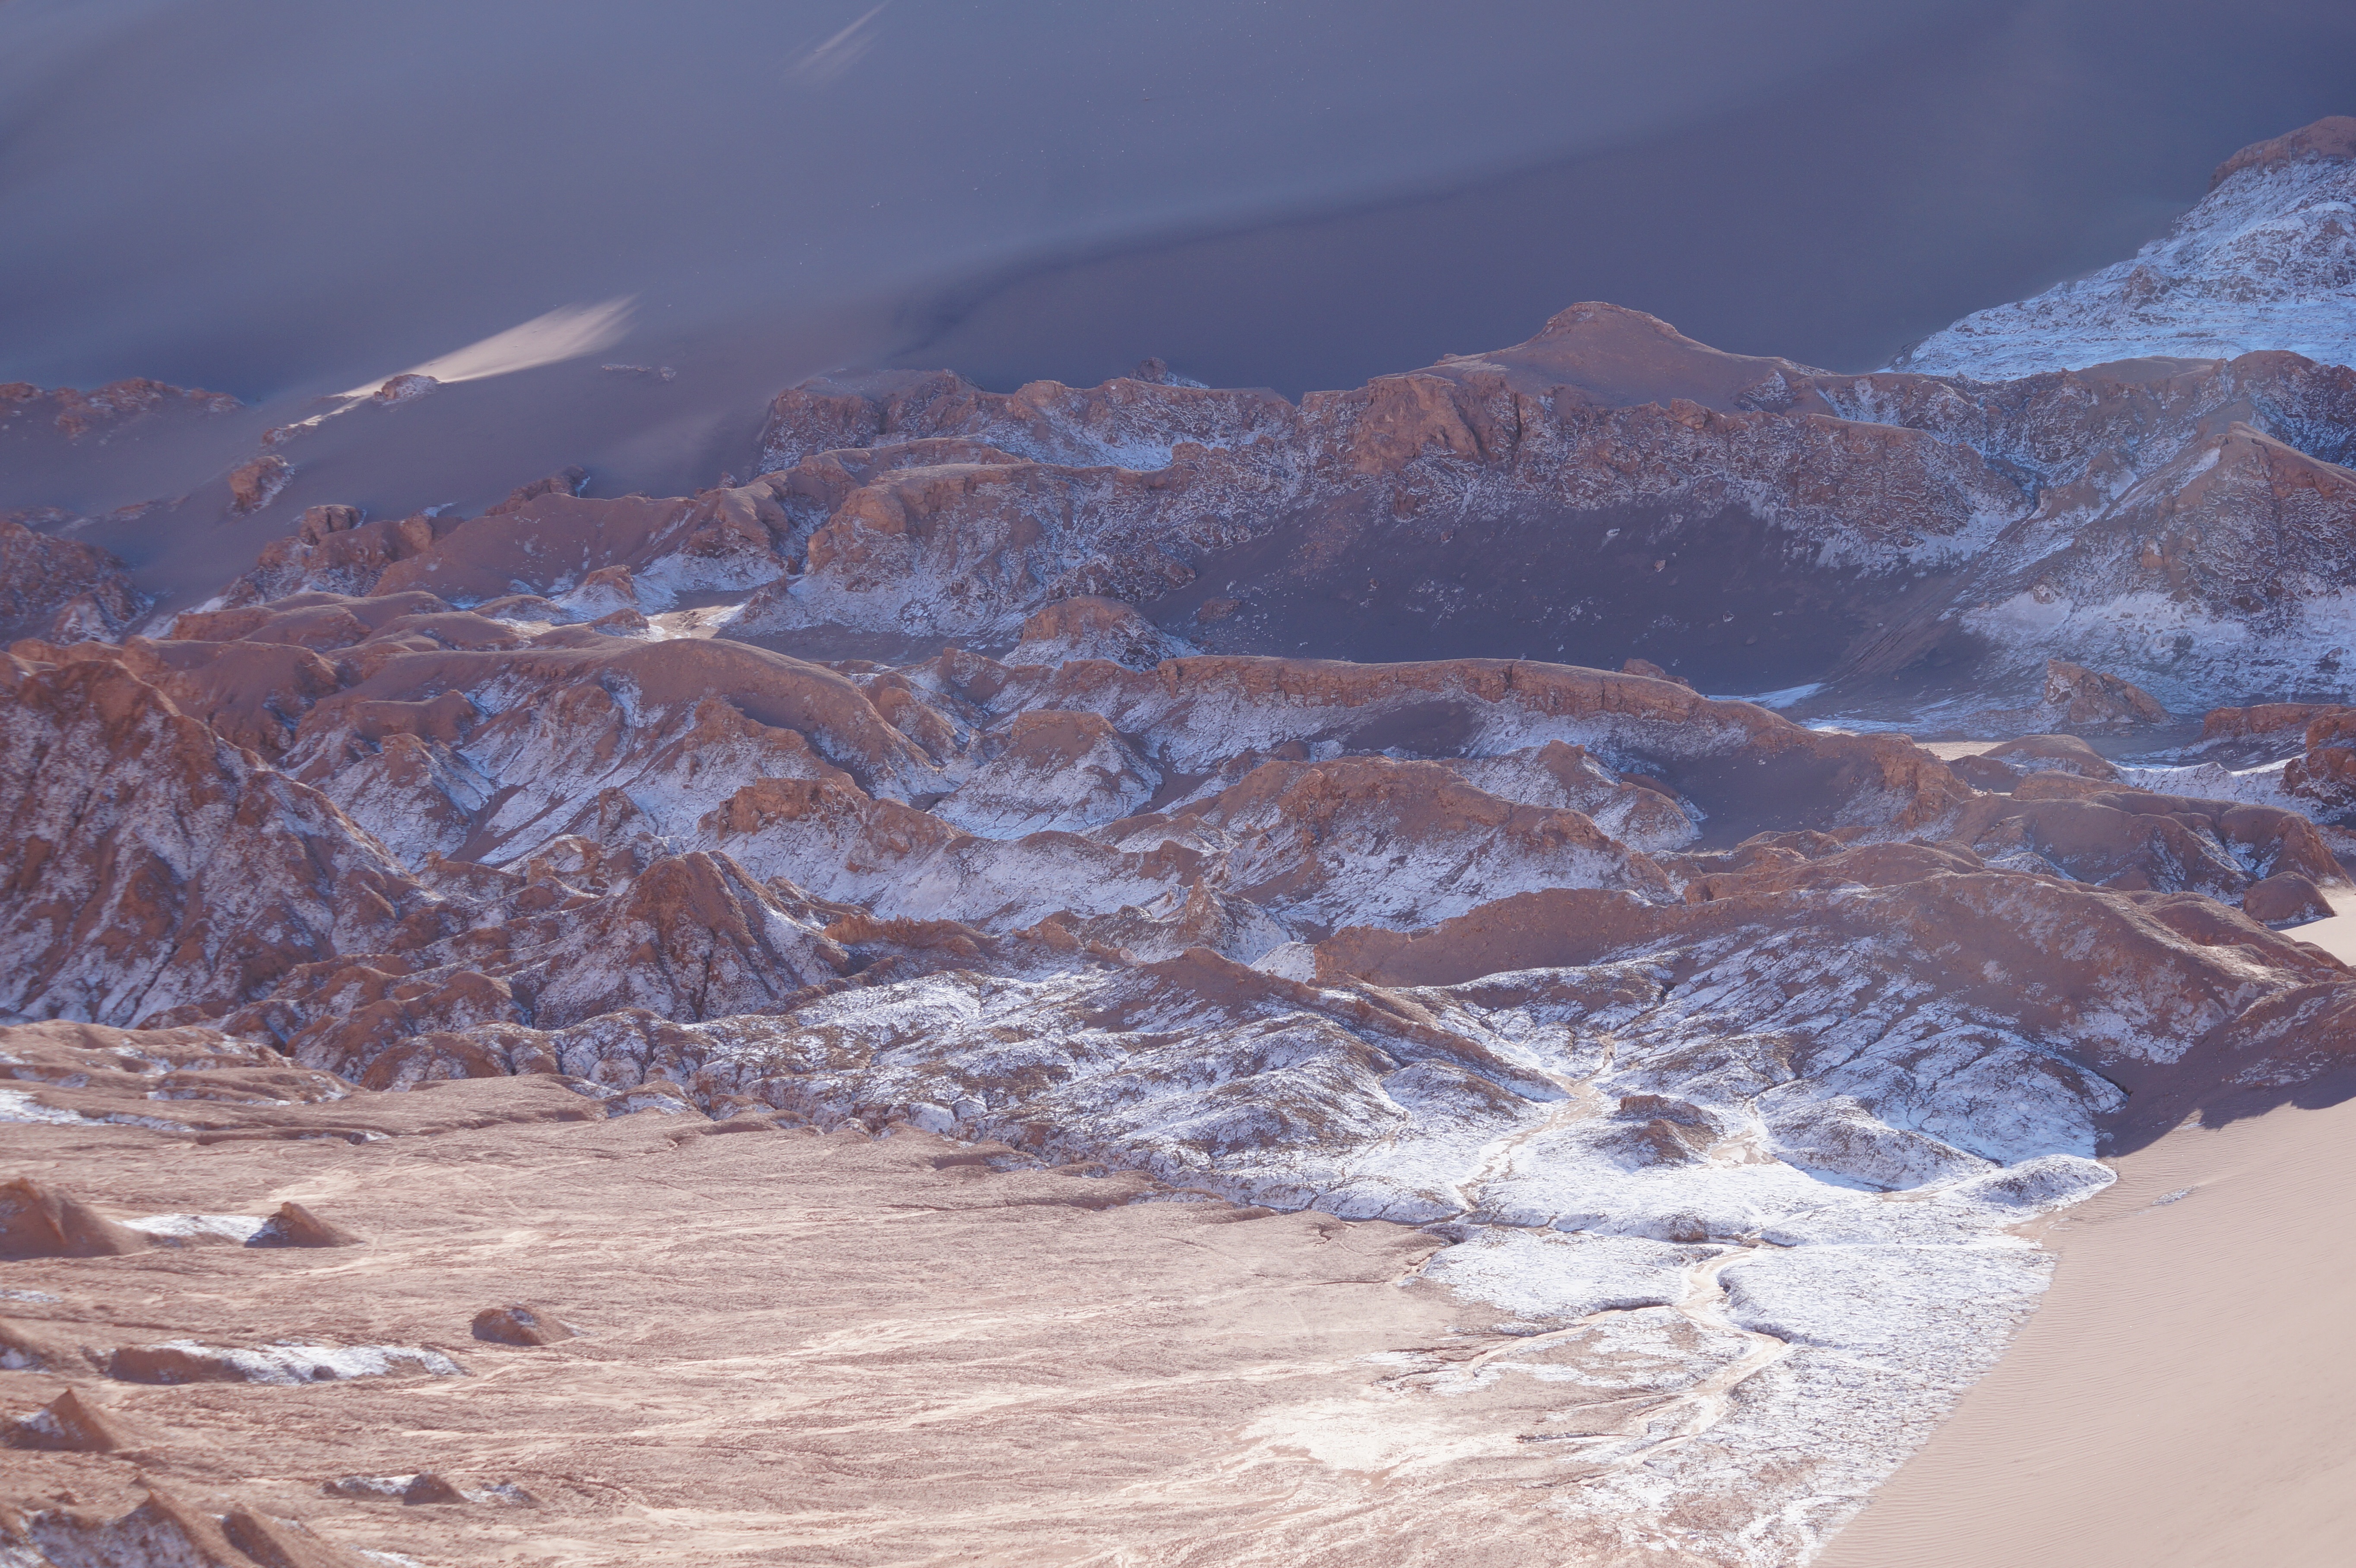
landscape, wilderness, mountain, snow, winter, valley, mountain range, ice, weather, ridge, chile, geology, plateau, piste, landform, san pedro, valle de la luna, geographical feature, mountainous landforms, geological phenomenon